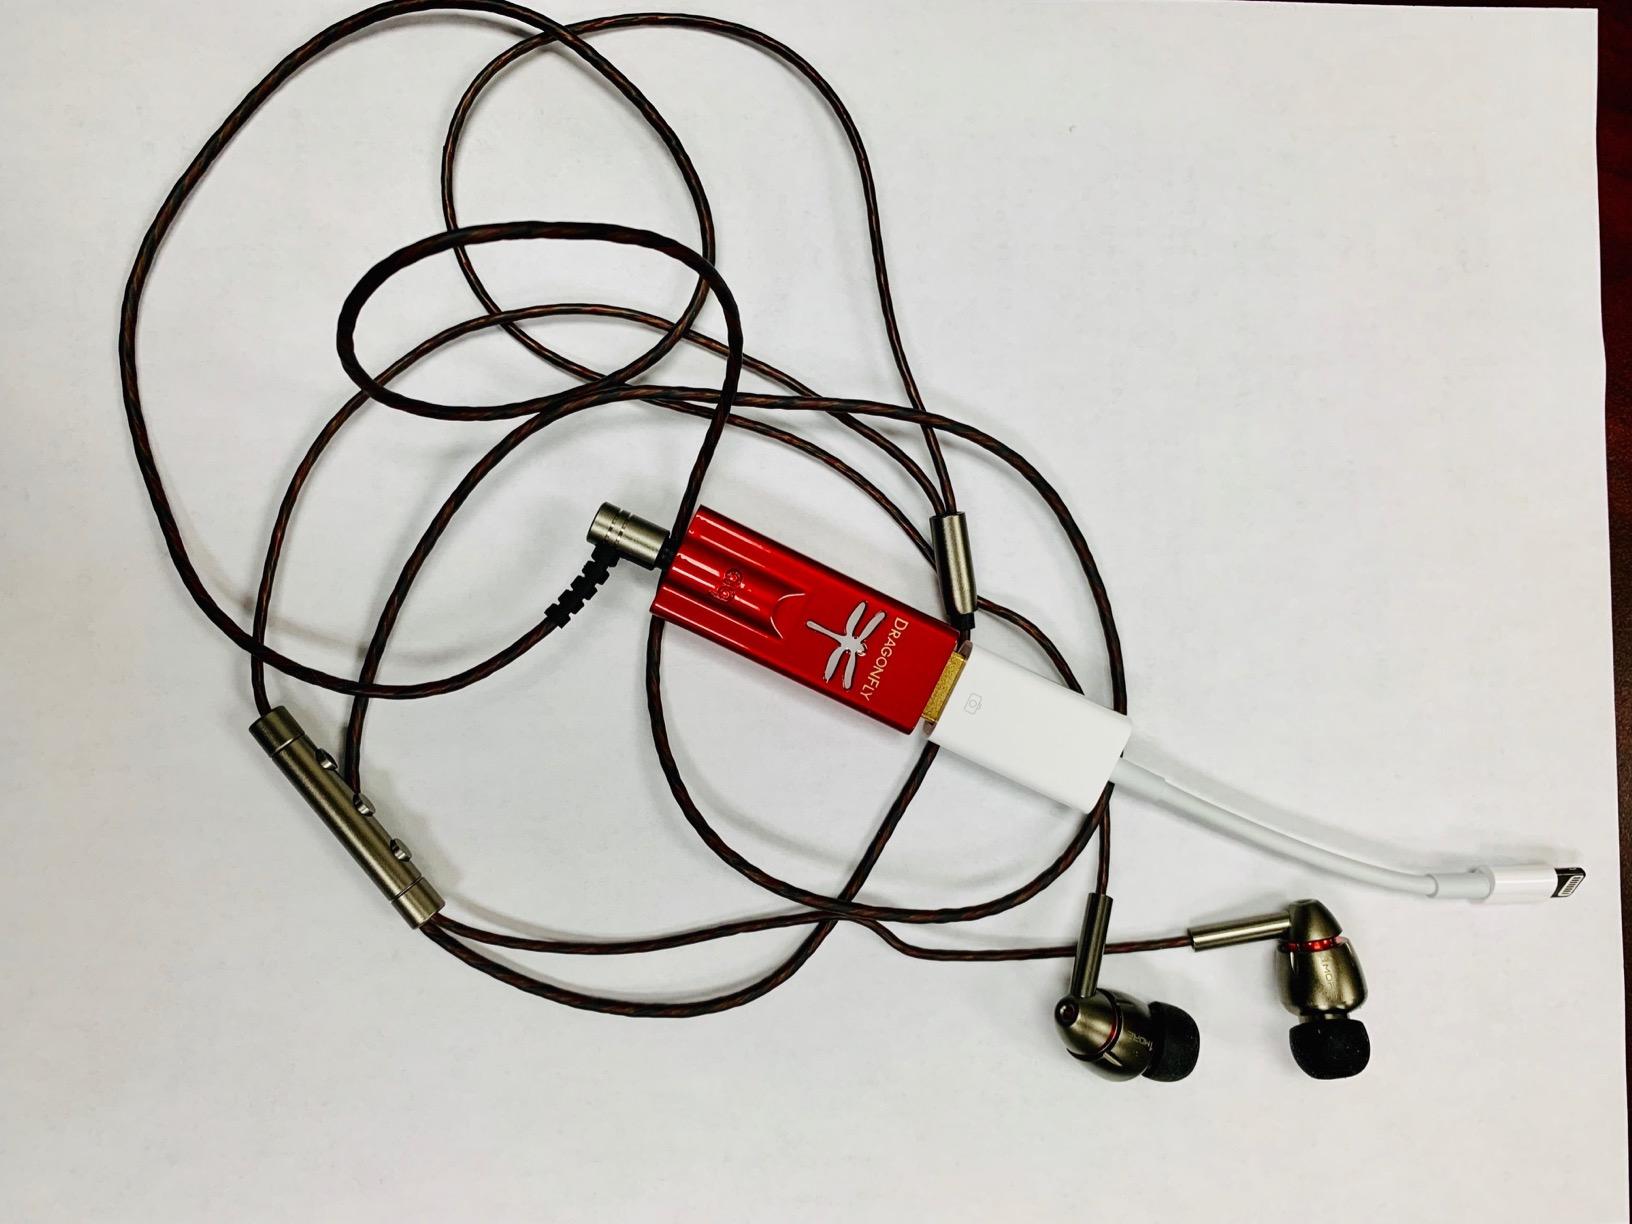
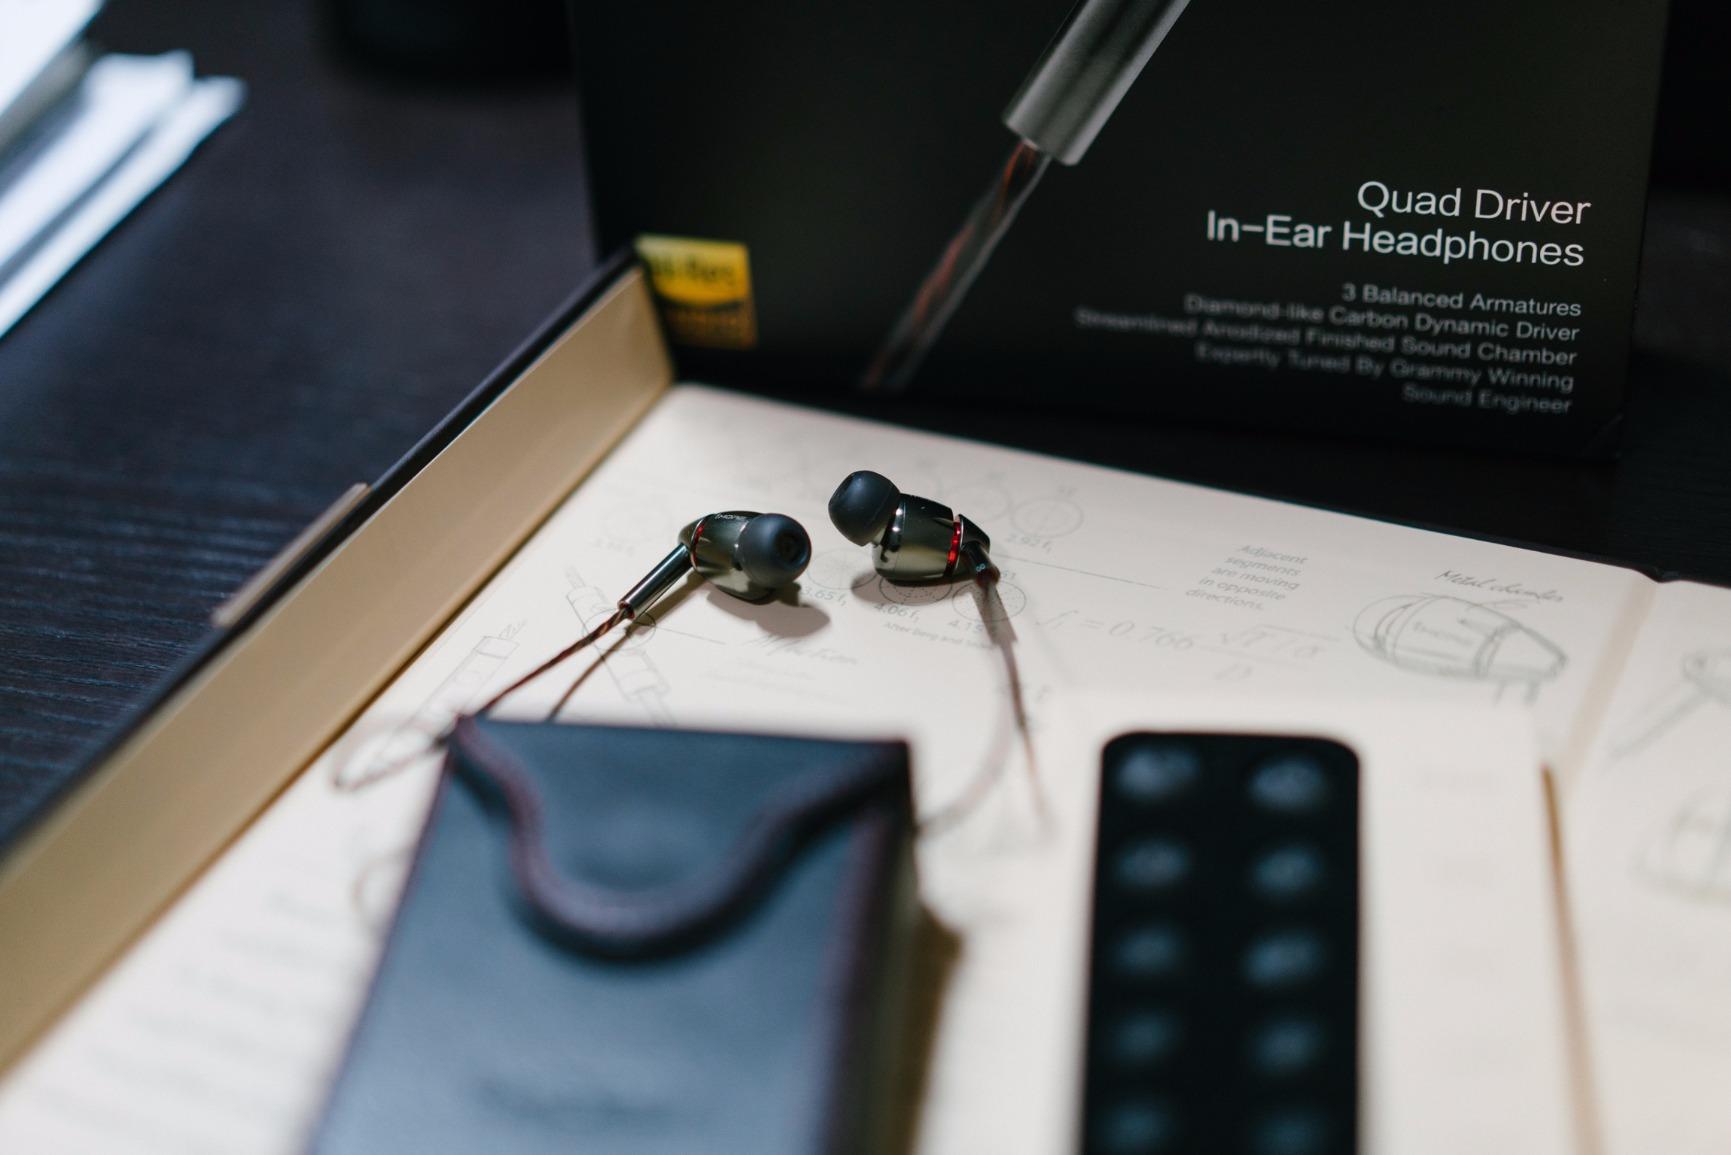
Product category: headphones
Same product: yes